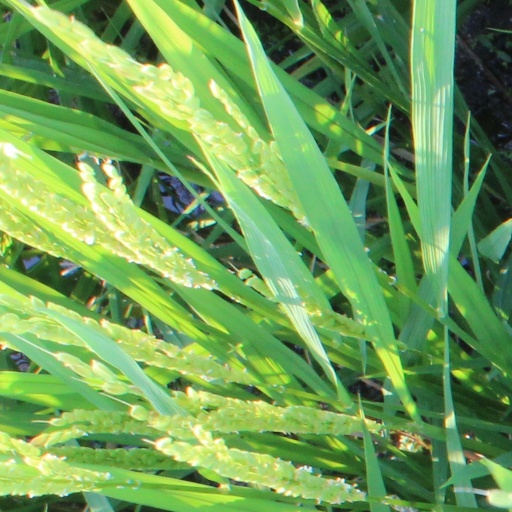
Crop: rice